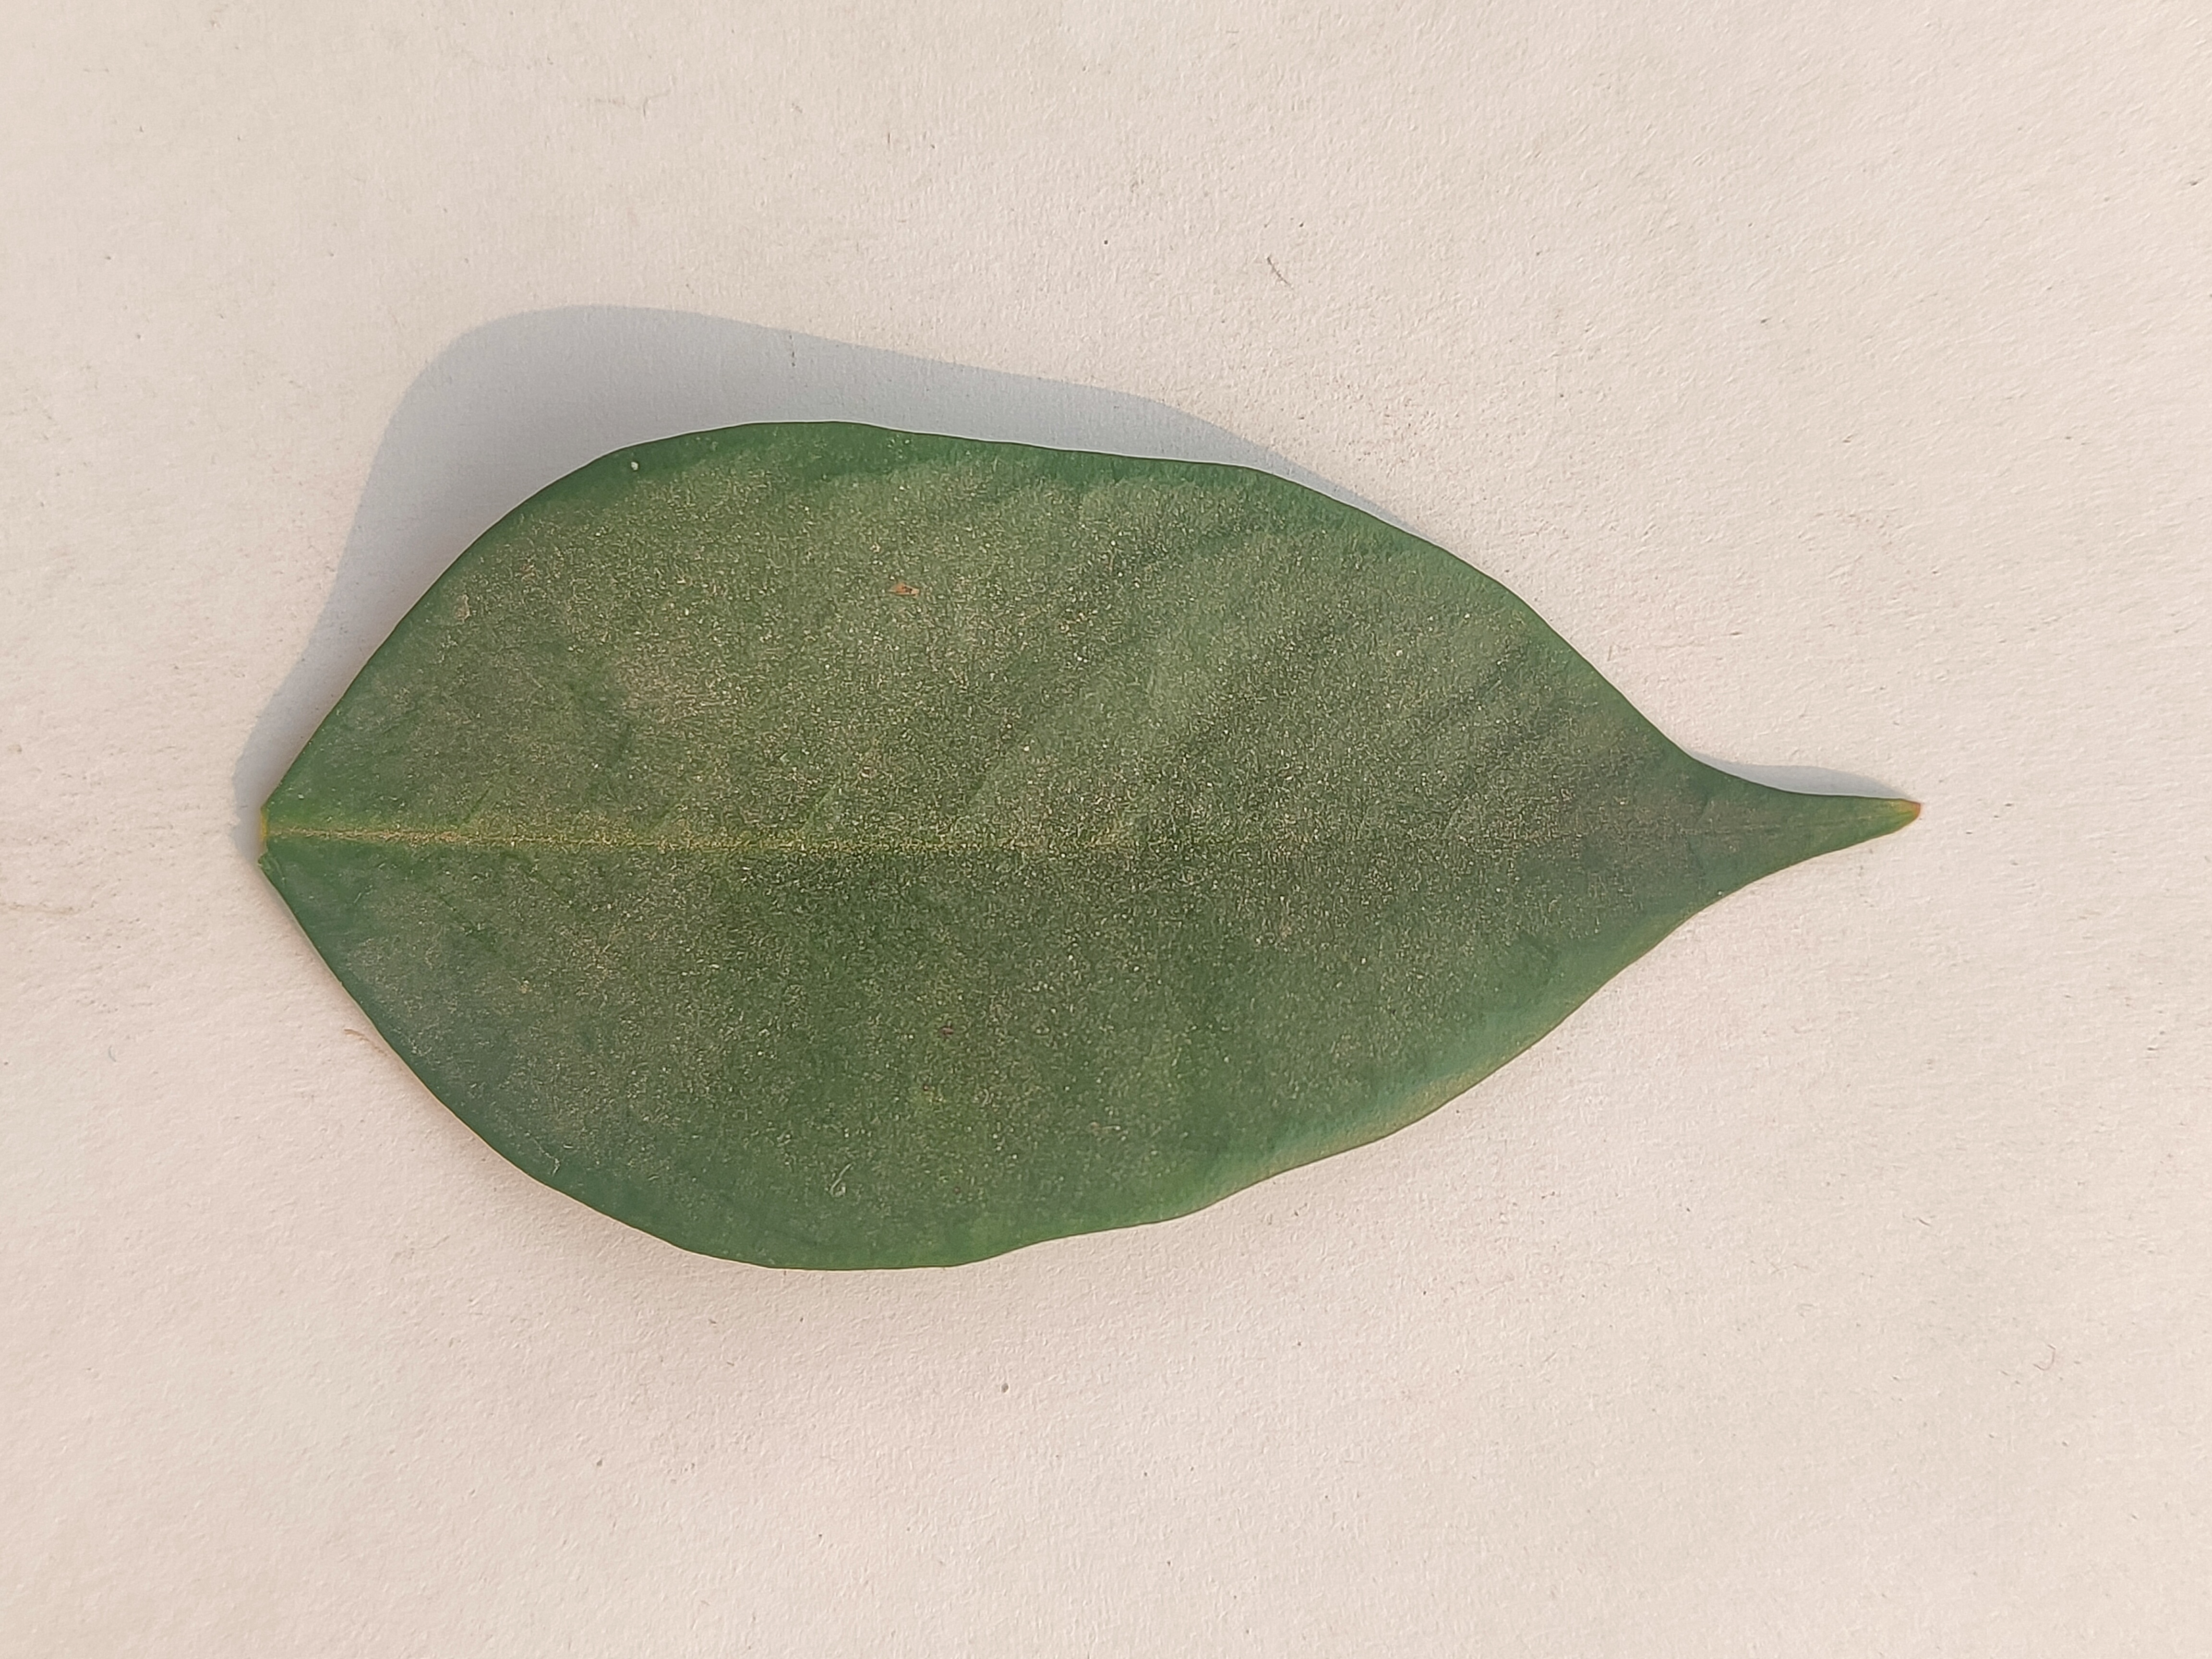
Leaf variety: Star Fruit